Luisenthal mine disaster

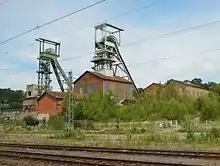
Modern Photo of the Luisenthal Mine

The Luisenthal mine disaster was the most serious mine accident in the history of the Federal Republic of Germany. The explosion killed 299 miners.